Brahälla

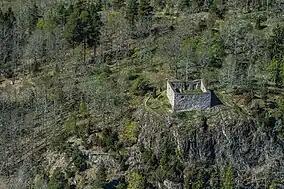

Brahälla (also Brahehälla) is a former hunting lodge, now a ruin, on a cliff above lake Noen in Tranås municipality, Jönköping county in Sweden.